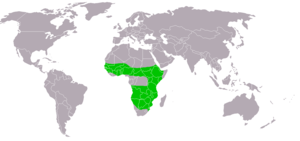
Le Bateleur des savanes est une espèce de rapaces diurnes appartenant à la famille des Accipitridae. Il est probablement à l'origine de l'oiseau Zimbabwe.